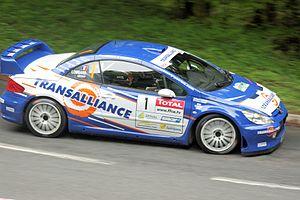
Épinal est une commune française située dans le département des Vosges, en région Grand Est. Préfecture, elle se situe au sud de la région historique et culturelle de Lorraine. Épinal est traversée par la Moselle, un affluent du Rhin.